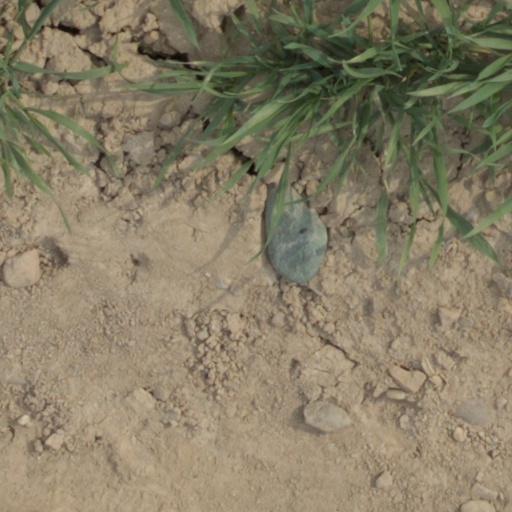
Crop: wheat